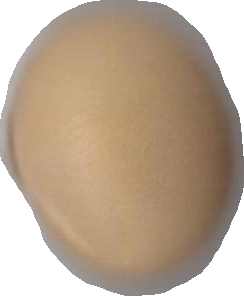
Variety: Grobogan